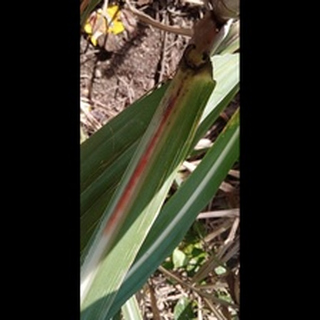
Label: sugarcane_red_rot